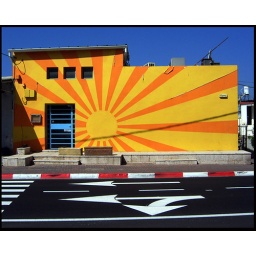
Shot early in the morning. A newly painted building and street in Jaffa